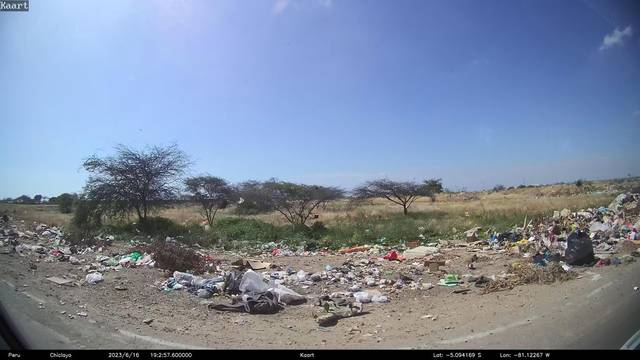
Region: Peru
Coordinates: -5.094, -81.123